Monteverdi High Speed

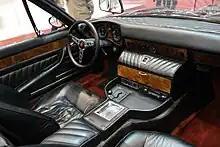
High Speed 375 C interior

In 1971 Monteverdi derived a convertible version called the 375 C from the short wheelbase 375 S. Unlike the 375 S, the convertible did not have six round taillights, rather it used the tail lights from the Alfa Romeo Giulia as did the 375 L 2+2.